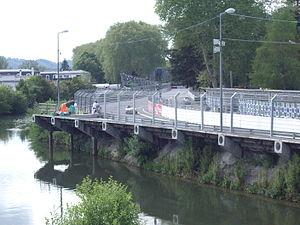
Photo GP de Pau Historique 2012